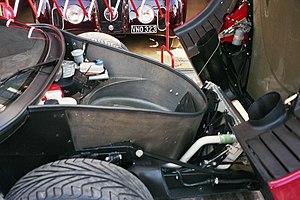
Voiture de collection vendue à Coys of Kensington, Londres